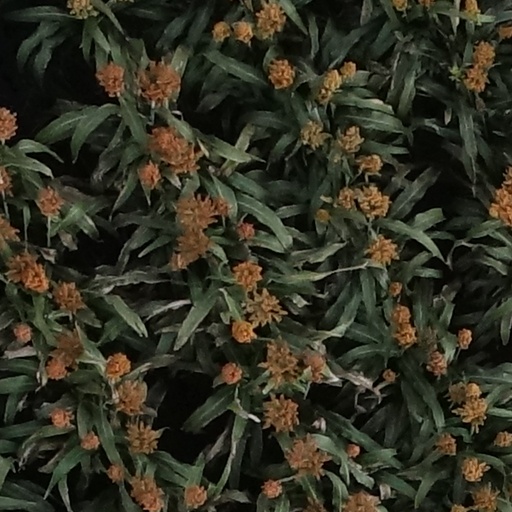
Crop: sorghum